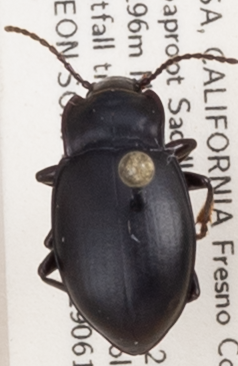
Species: Metrius contractus
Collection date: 2019-06-19 04:00:00
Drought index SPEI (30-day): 0.9
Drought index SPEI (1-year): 0.39
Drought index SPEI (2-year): -0.03